The House of Thunder

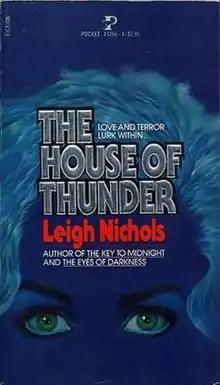
First edition

The House of Thunder is a horror novel written by best-selling author Dean Koontz, released in 1982. The book was originally published under the pseudonym Leigh Nichols.